Asukayama Park

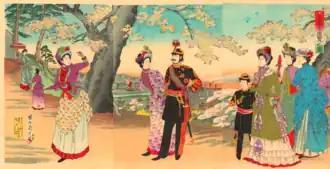
A woodblock print showing Emperor Meiji at Asukayama Park

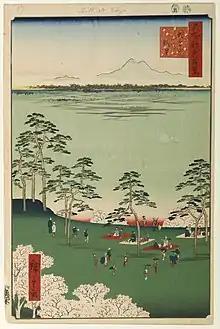
Hiroshige

In the early eighteenth century, shōgun Tokugawa Yoshimune planted many cherry trees in the area and opened up the land for the enjoyment of the "Edokko" or citizens of Tokyo. The park was formally established, alongside Ueno Park, Shiba Park, Asakusa Park, and Fukagawa Park, in 1873 by the Dajō-kan, as Japan's first public parks. In 1998, three museums were opened inside the park, designed by AXS Satow: the , the , and the .